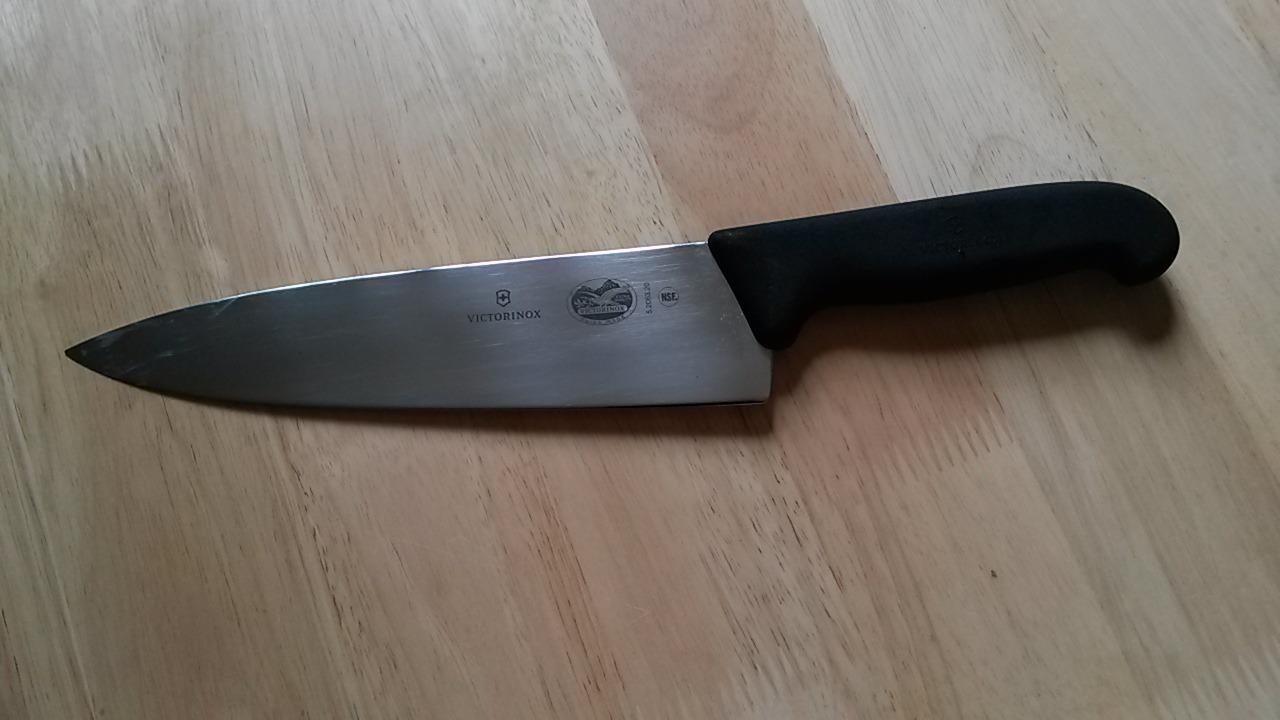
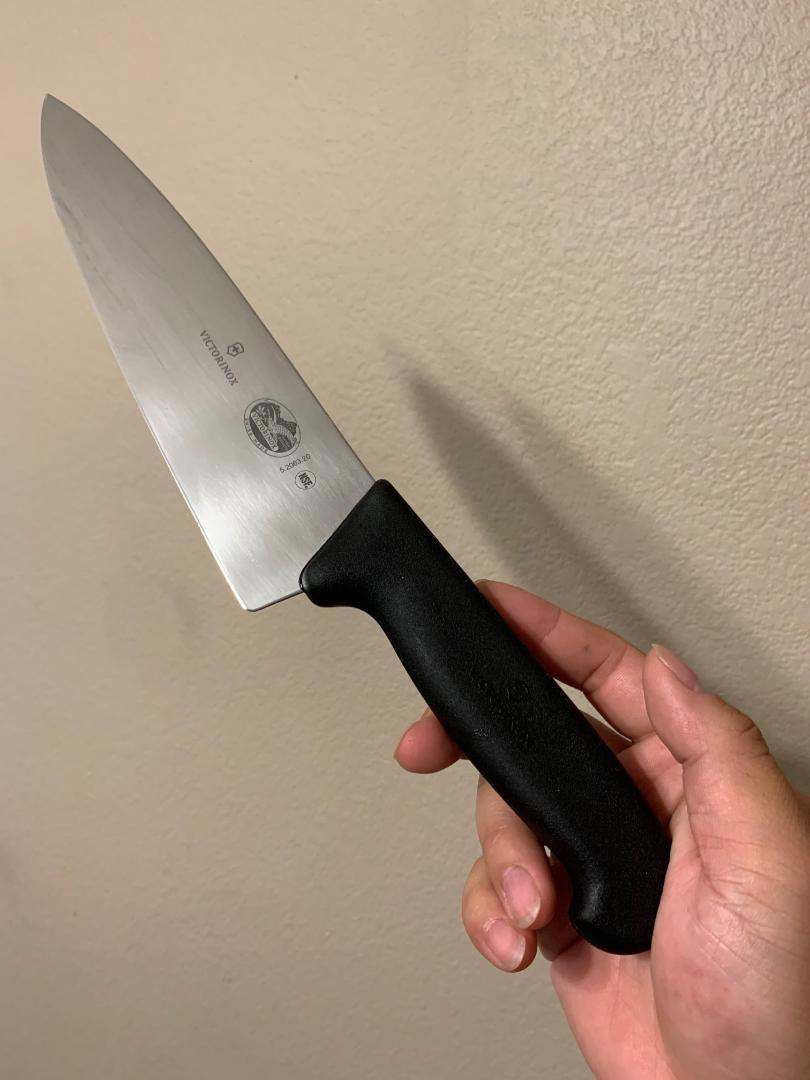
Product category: items_knife
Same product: yes